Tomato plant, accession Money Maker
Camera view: bottom (45 deg); turntable rotation: 30 degrees
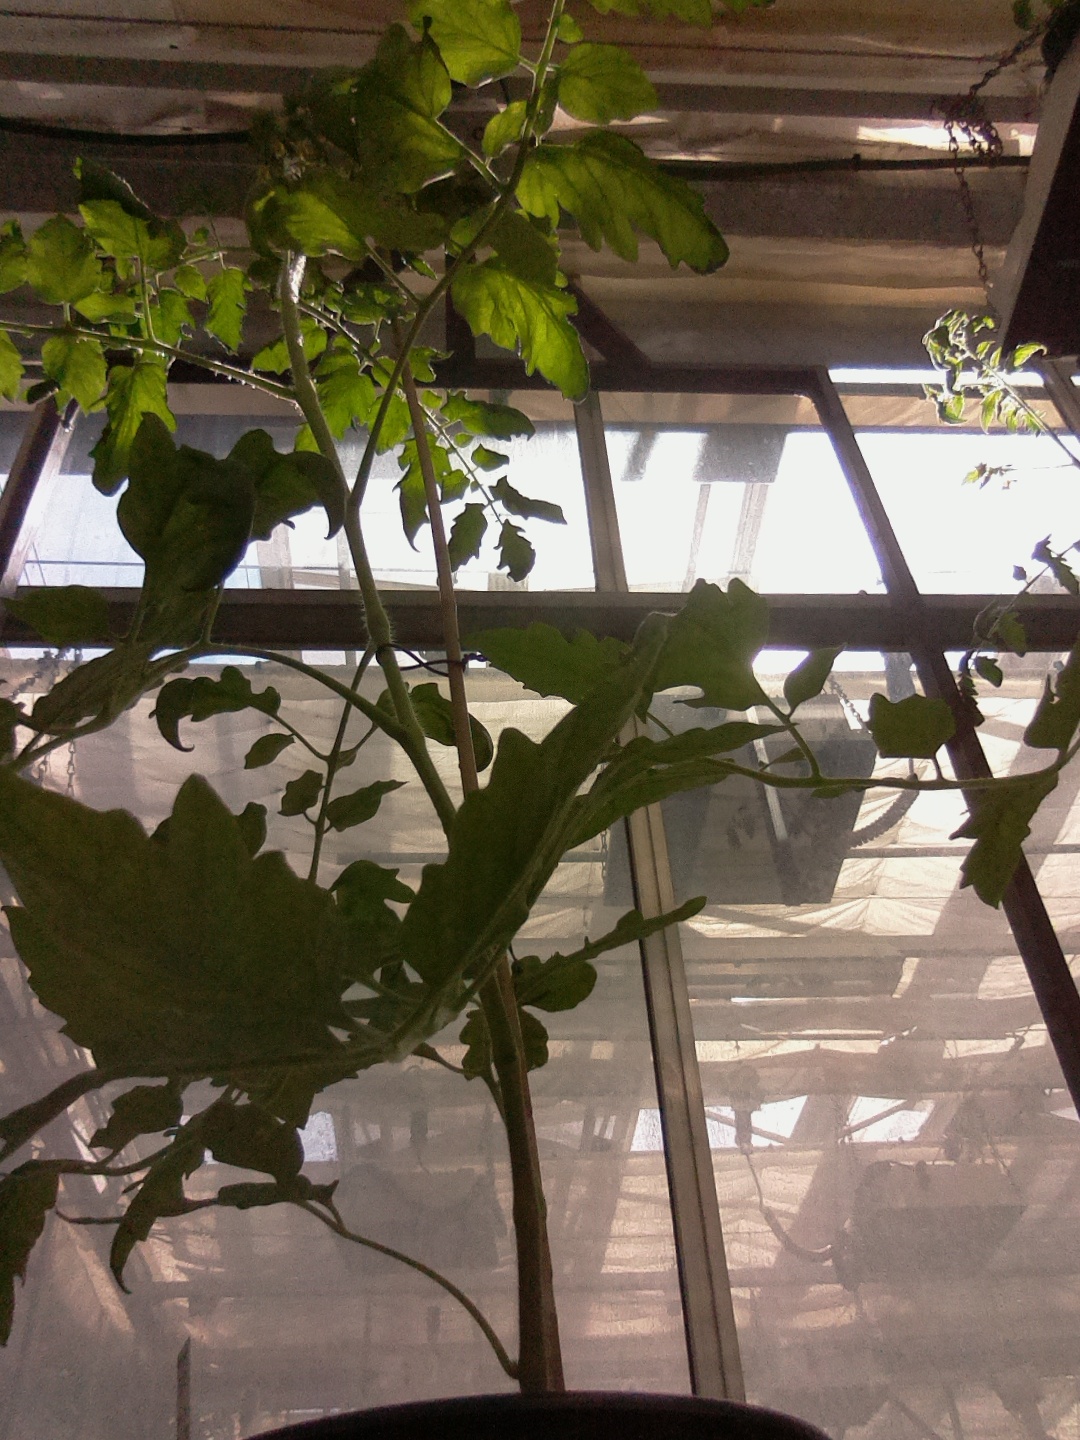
BBCH growth stage 62: 20%-30% of flowers open